Jeroen Dijsselbloem

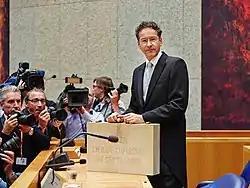
Jeroen Dijsselbloem on Prinsjesdag in 2014

On 15 November 2012, Dijsselbloem was appointed by Queen Beatrix of the Netherlands to serve as Minister of Finance in the Second Rutte cabinet. From the start, Dijsselbloem emphasised his commitment to fiscal discipline.